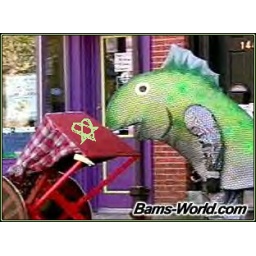
Brandon Dicomillo in a damn sushi costume. Yes the yellow paper is a damn parking ticket!